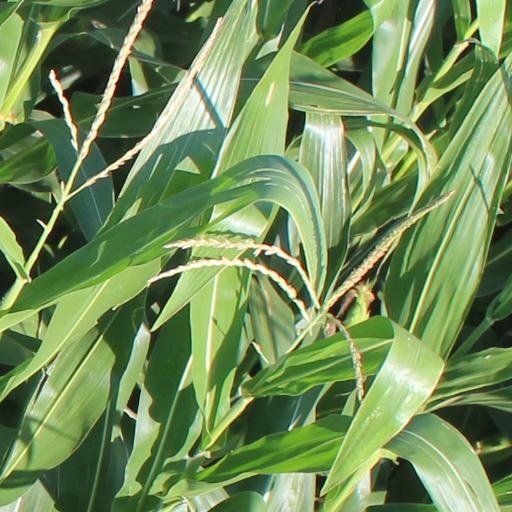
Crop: maize; corn